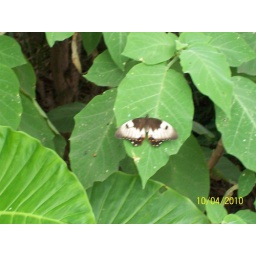
orchard swallowtail butterfly photographed at my house in Ipswich Queensland Australia near brisbane.